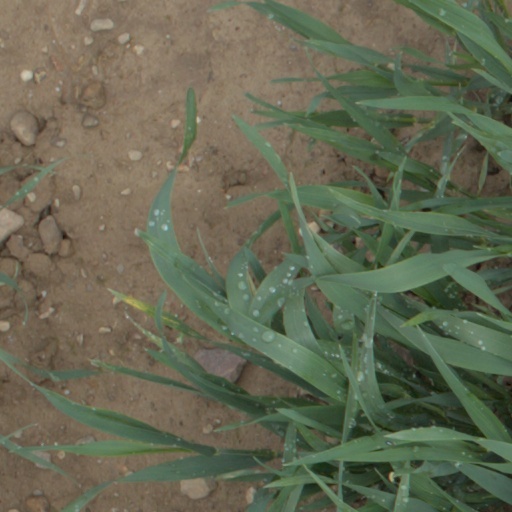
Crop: wheat